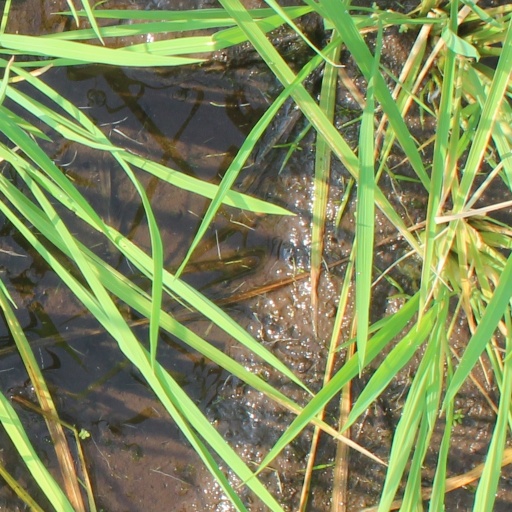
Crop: rice